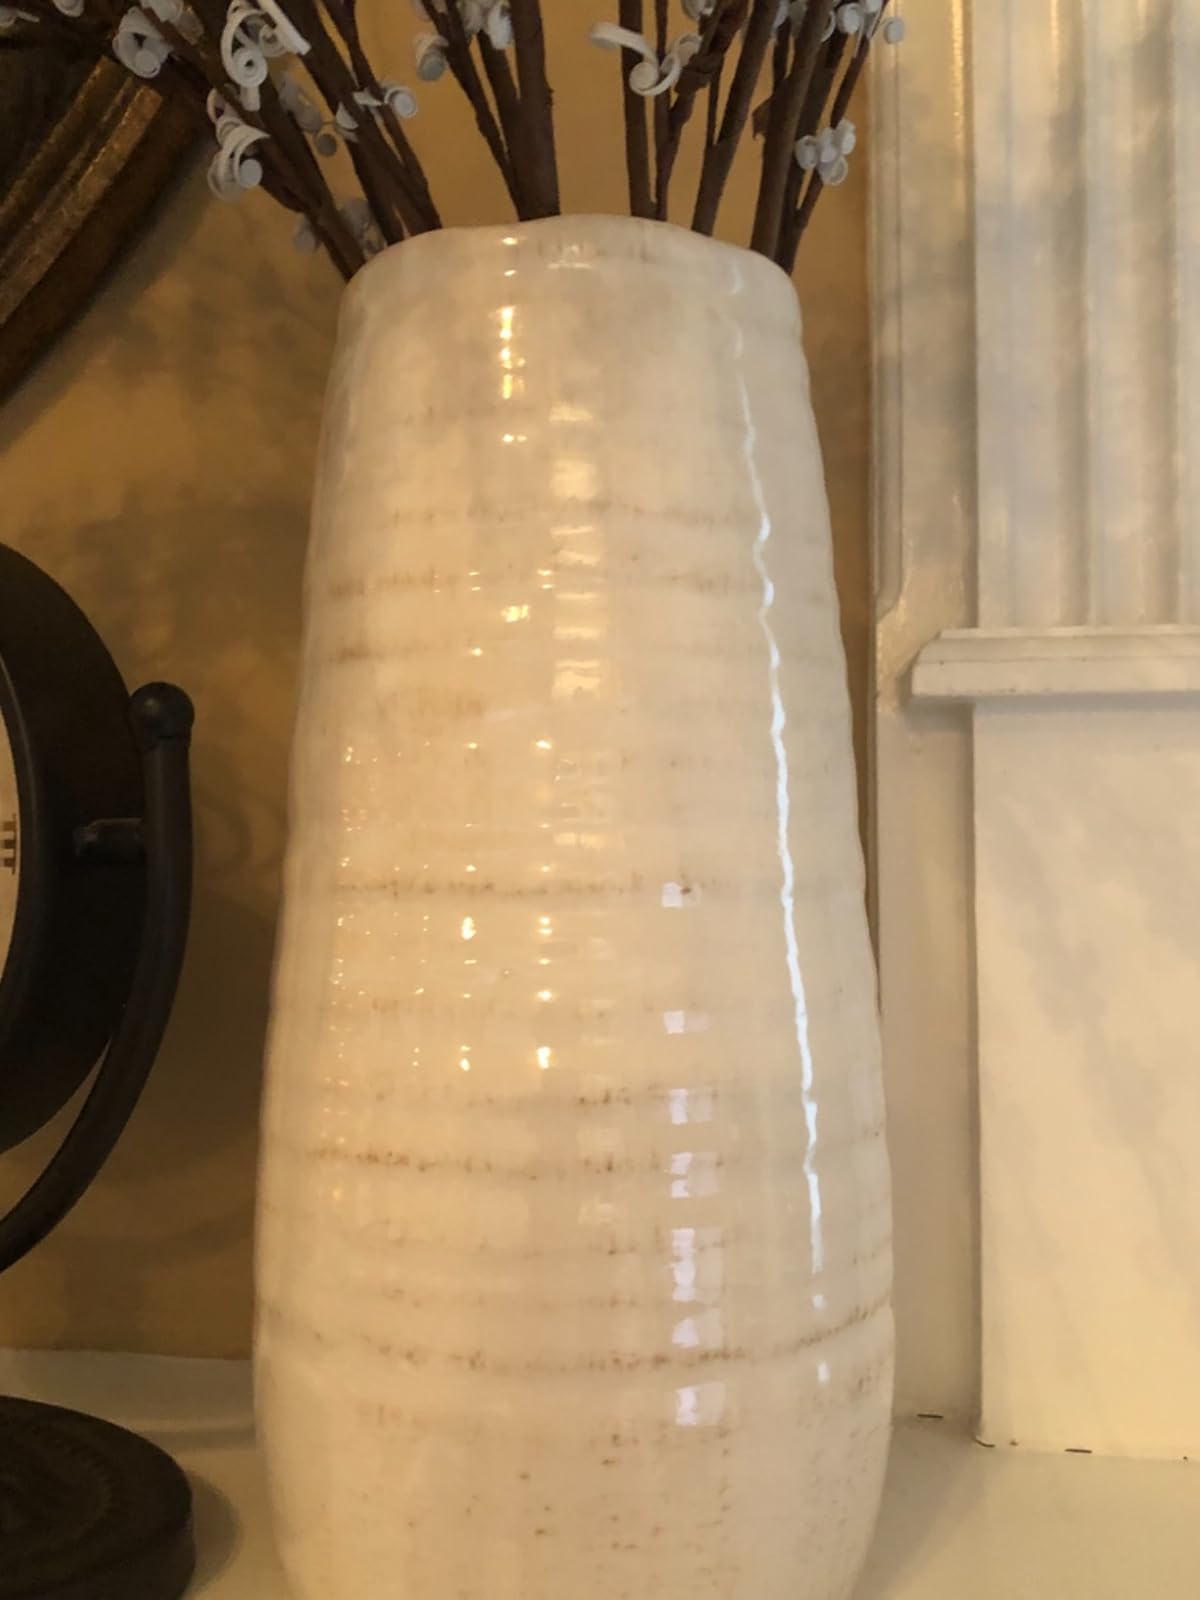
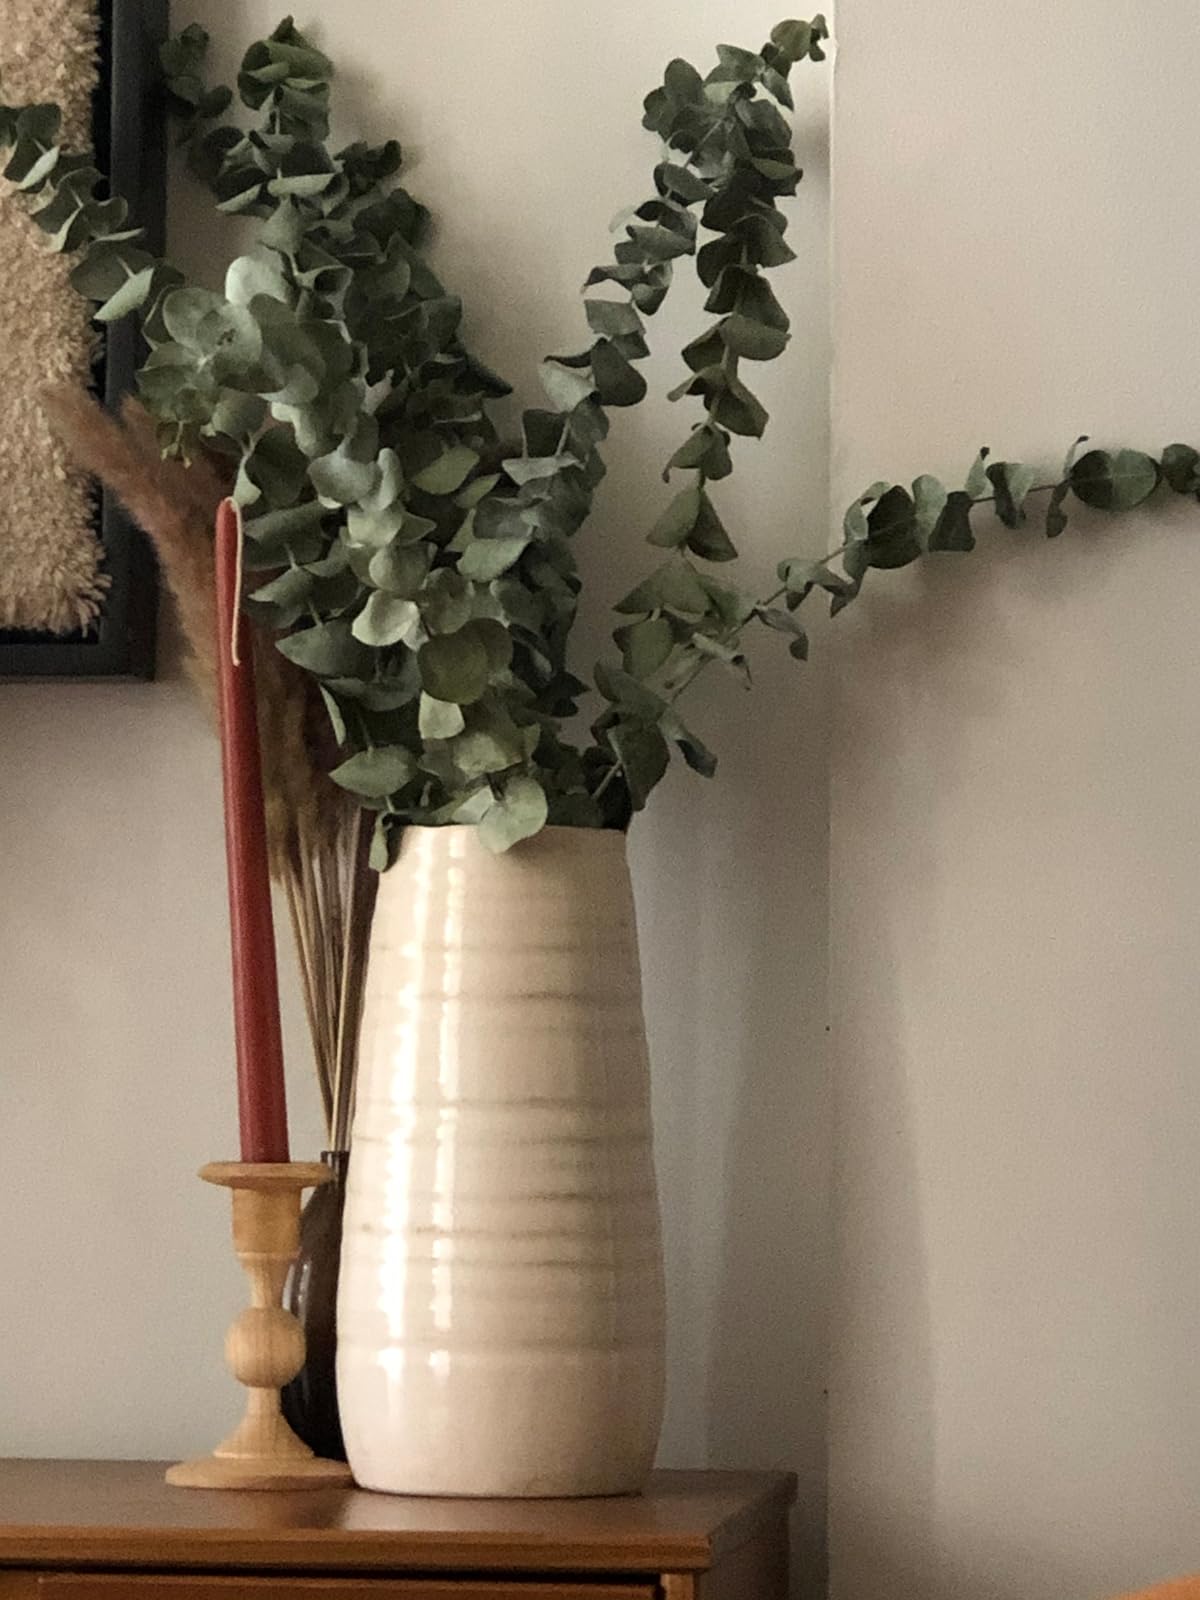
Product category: vase
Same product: yes